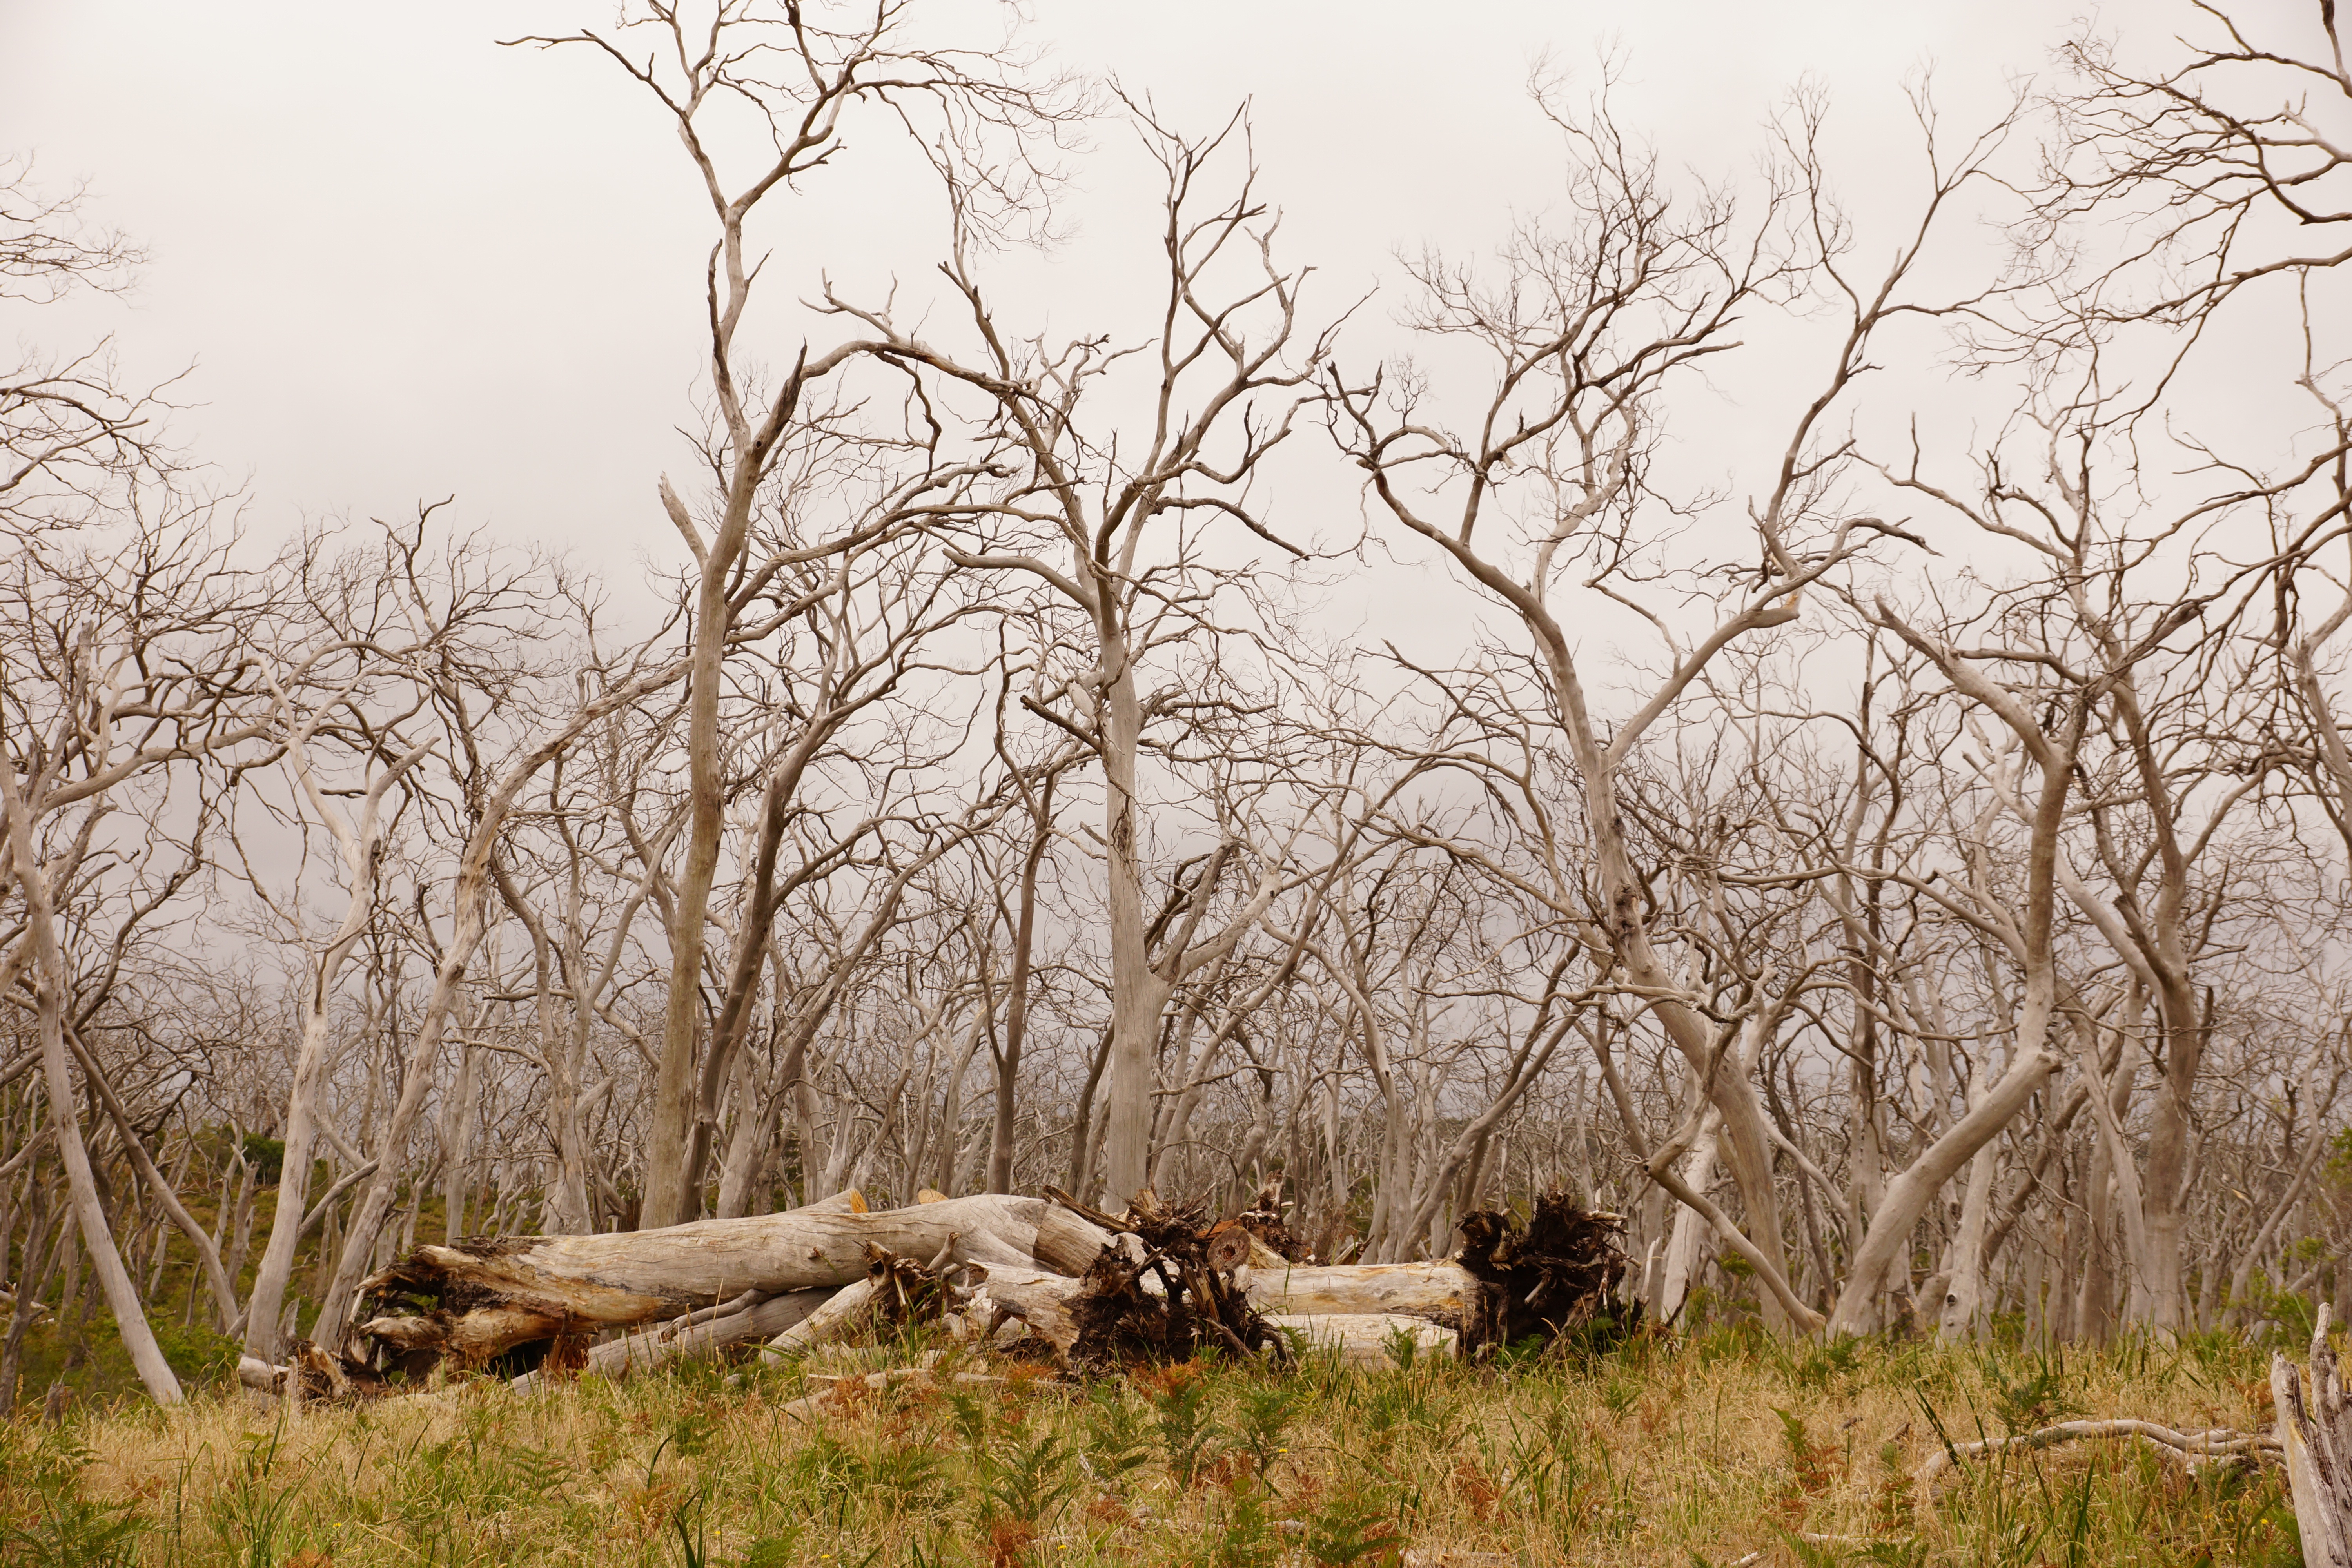
tree, grass, wilderness, branch, wildlife, savanna, lion, australia, safari, rural area, great ocean road, woody plant, eucalyptuswald